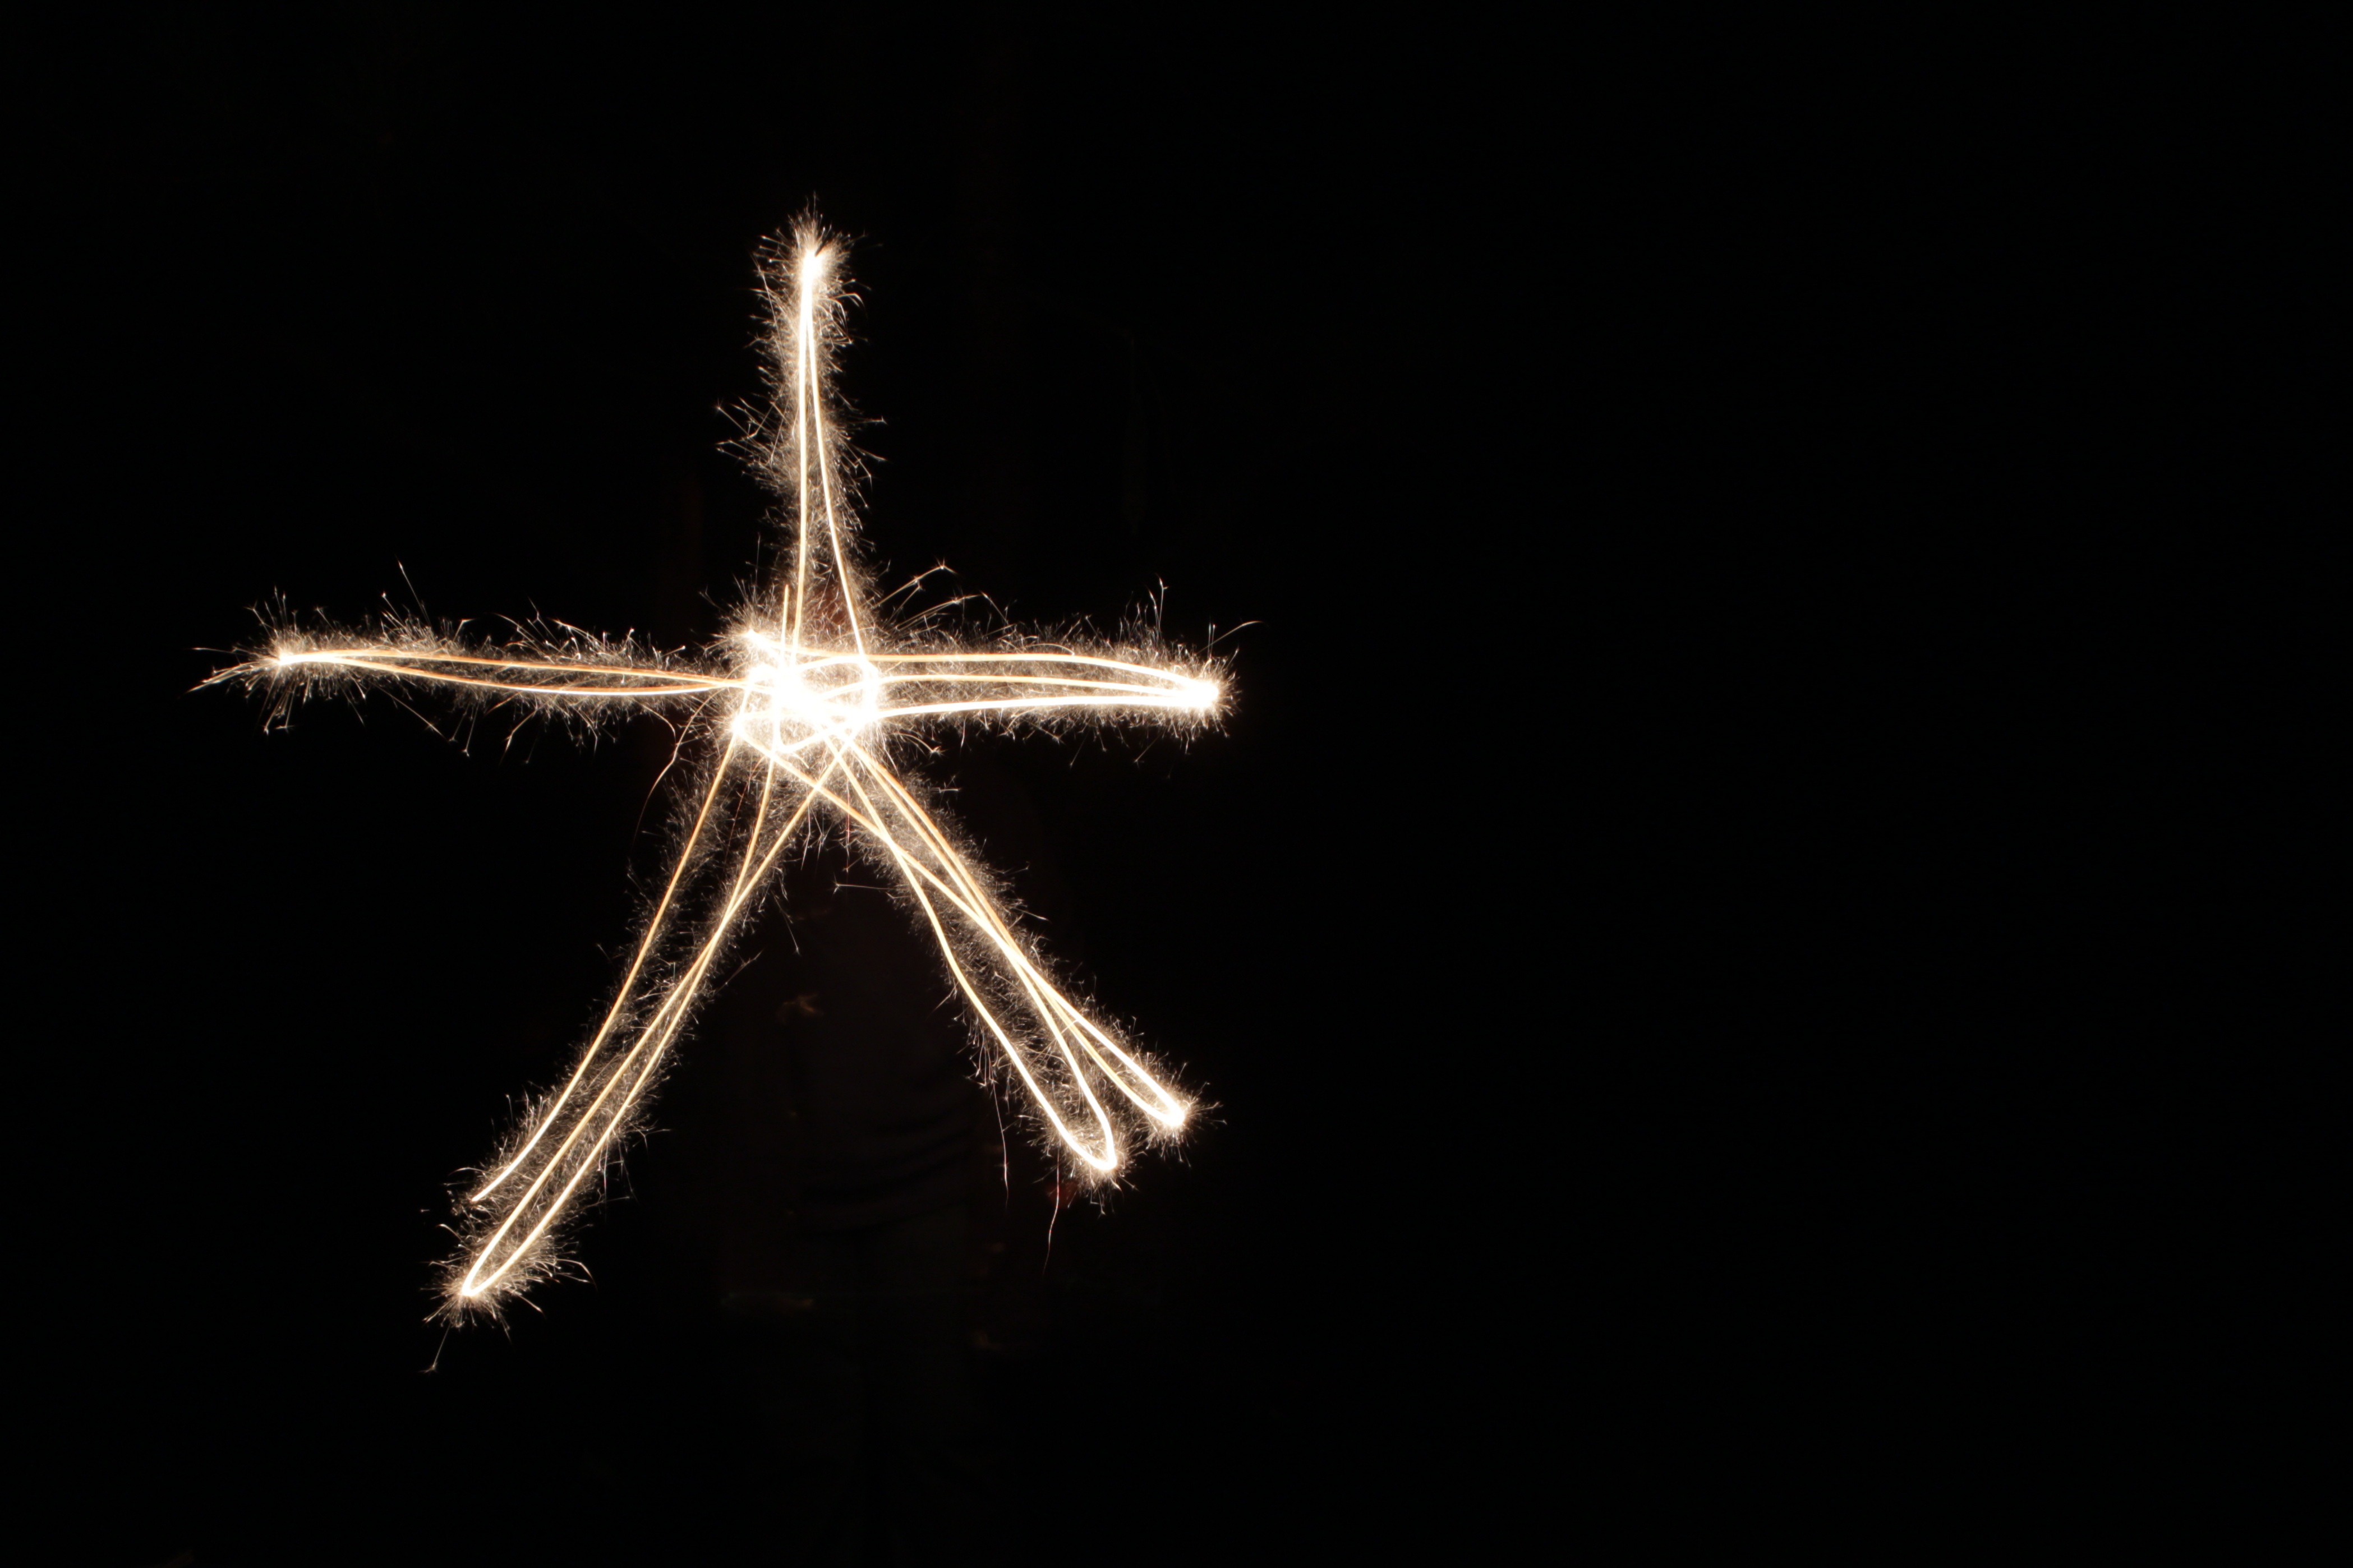
light, night, star, sparkler, darkness, fireworks, light art